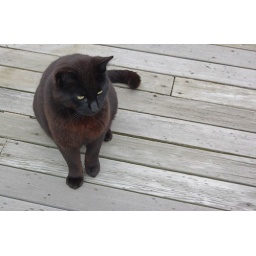
A stray cat that was following us along the beach in New London, Connecticut.